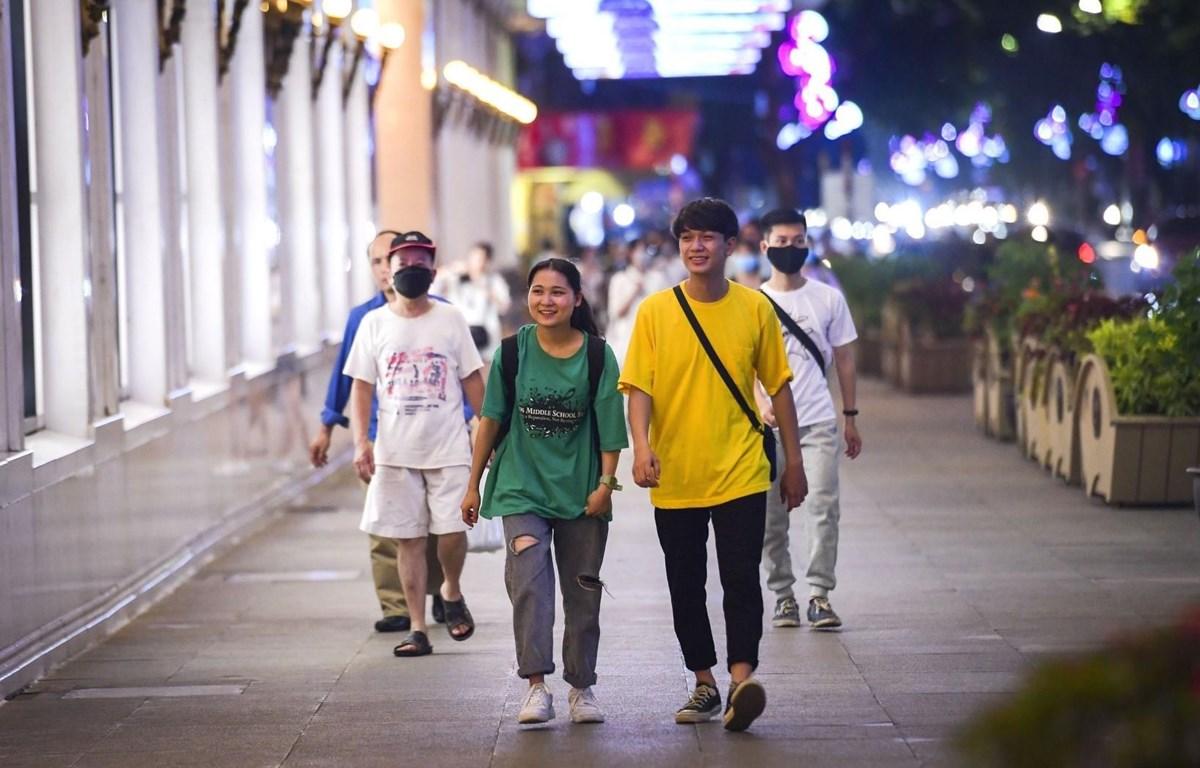
có một vài người đang di chuyển ở trên đường